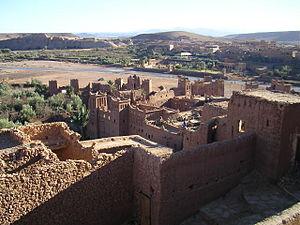
Au Maroc, la définition de la « ville » ou des localités urbaines délimitées sur la base de codes géographiques, propre aux besoins du pays et mise en place par le Haut-Commissariat au plan, est double — administrative et statistique — et sert à déterminer la population urbaine à l'occasion des recensements.